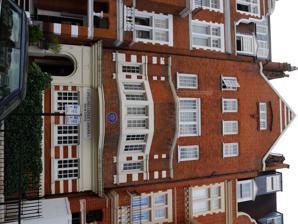
Building: 47 Palace Court
Country: United Kingdom
Year built: 1890
47 Palace Court General information Status Grade II listed Location Palace Court, Bayswater, London, W2 Completed c. 1890 Design and construction Architect(s) Leonard Stokes Alice Meynell blue plaque 47 Palace Court is a Grade II listed building at Palace Court, Bayswater , London, W2. It was built in about 1890, and the architect was Leonard Stokes . There is a blue plaque to the writer Alice Meynell , who lived there. References Wikimedia Commons has media related to 47 Palace Court .